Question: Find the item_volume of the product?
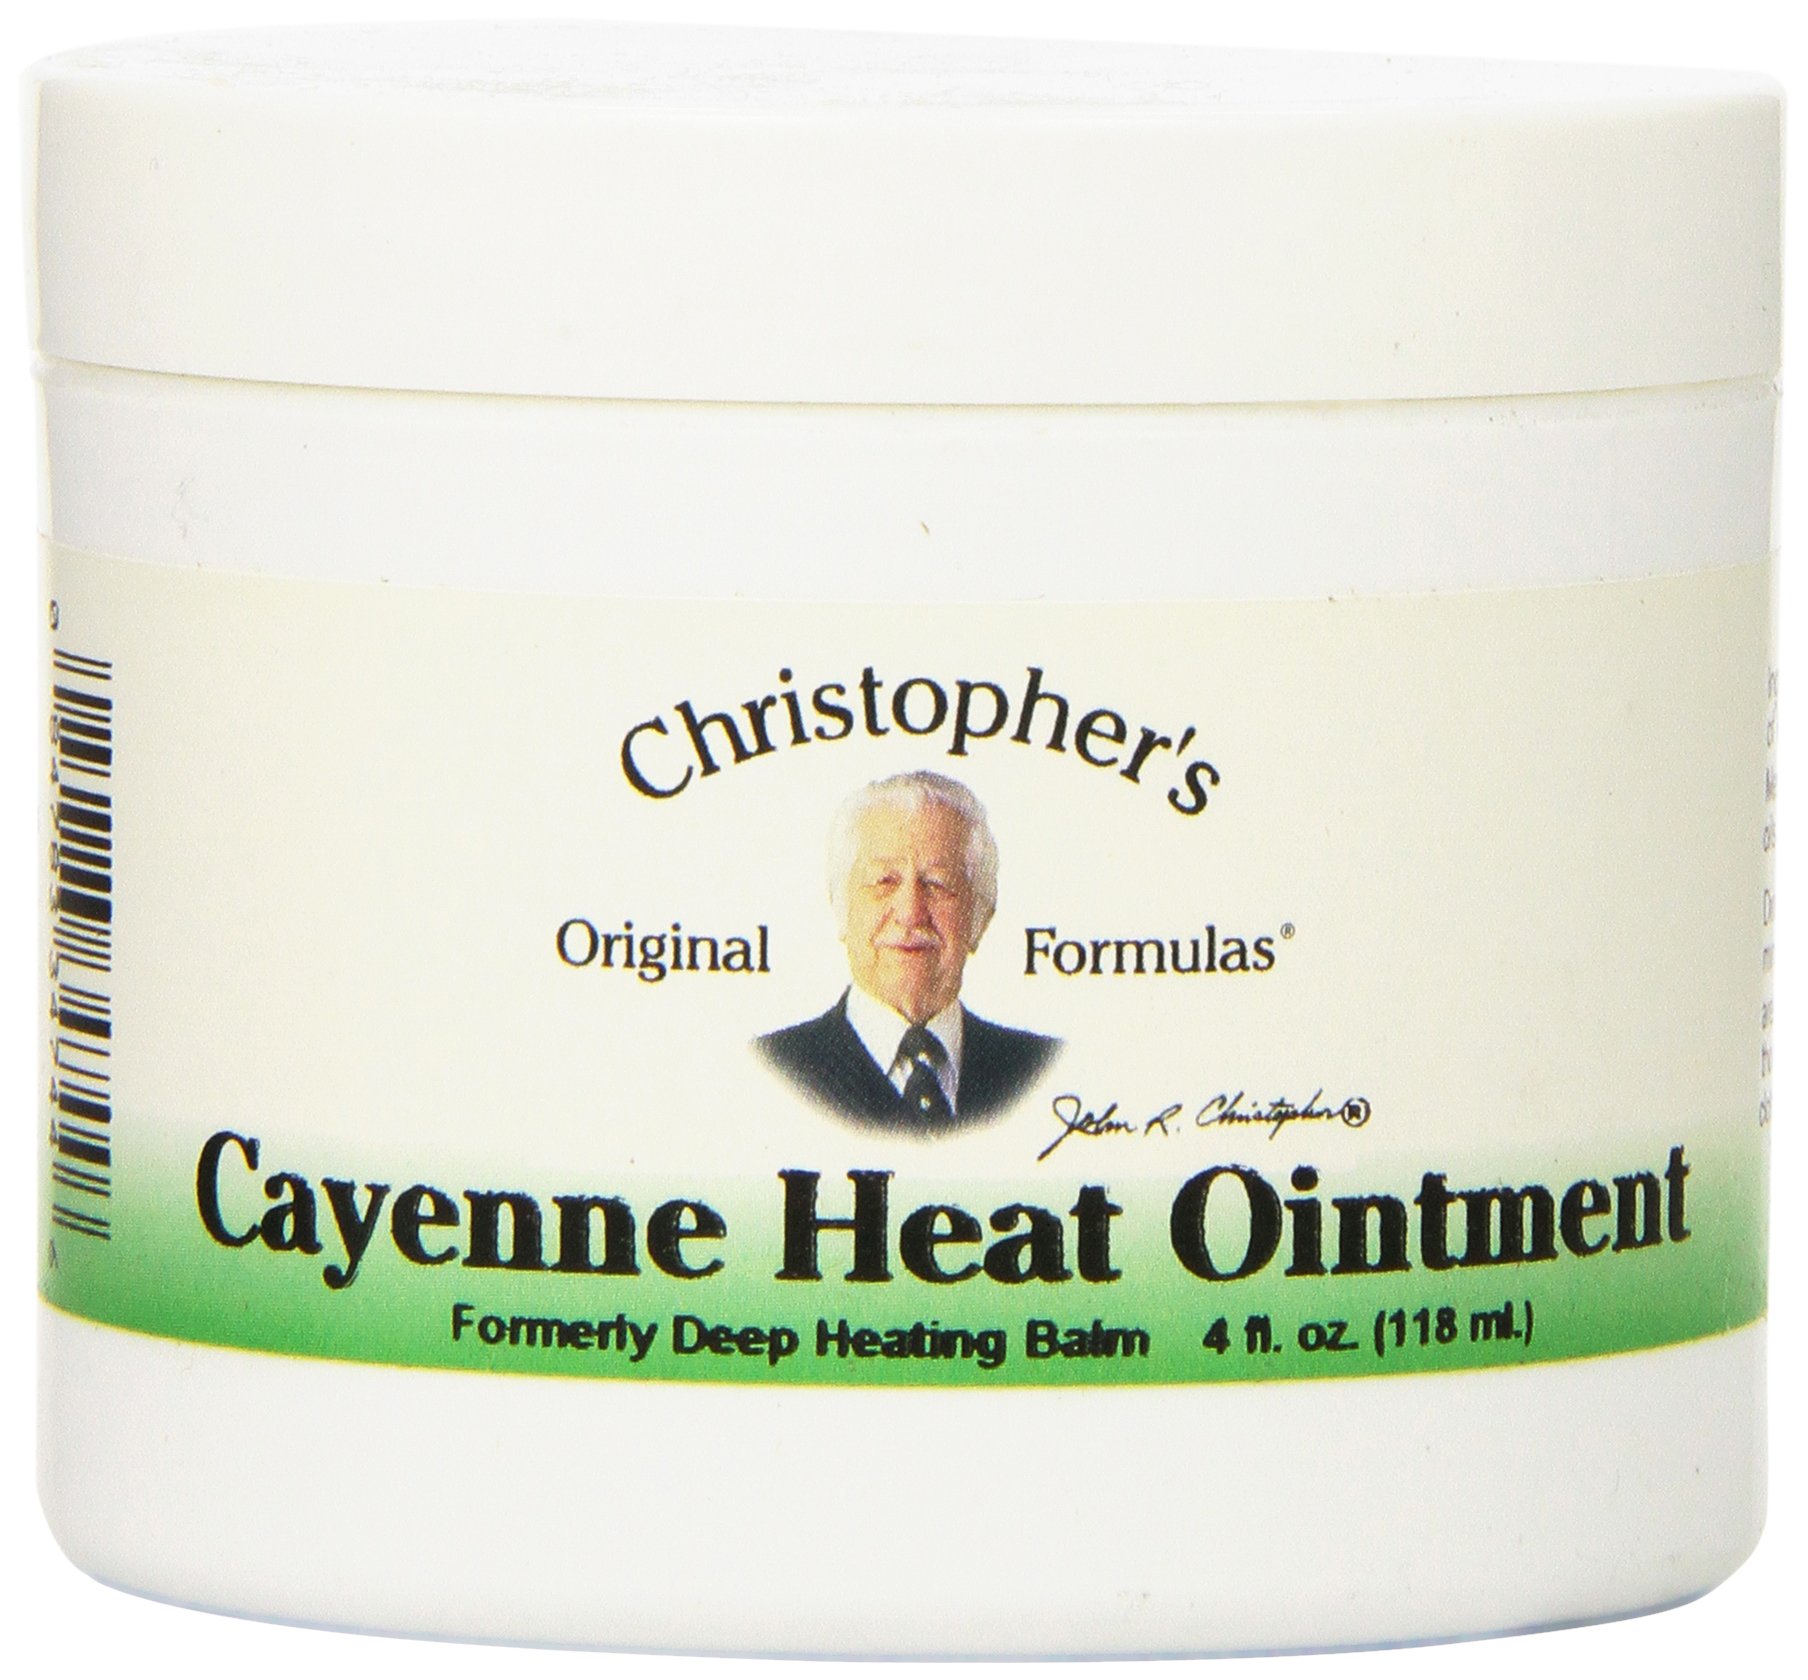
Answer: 4.0 fluid ounce